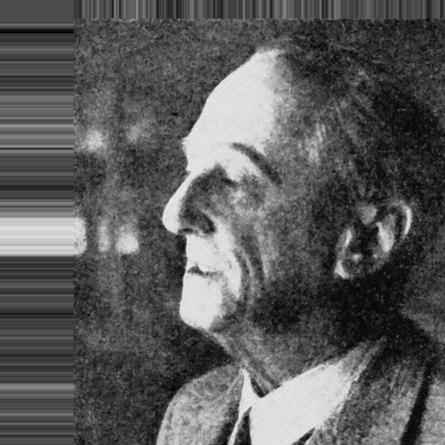
Age: 80